Microsoft Kin

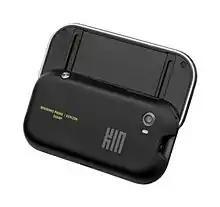
The Kin Two included an 8 megapixel camera.

The Kin ONE had a five-megapixel camera with standard-definition video recording capabilities. The Kin TWO included an eight-megapixel camera with 720p video recording. Photos were automatically geocoded on the original phones, a feature disabled on the "m" phones. There was no photo editing software for Kin.